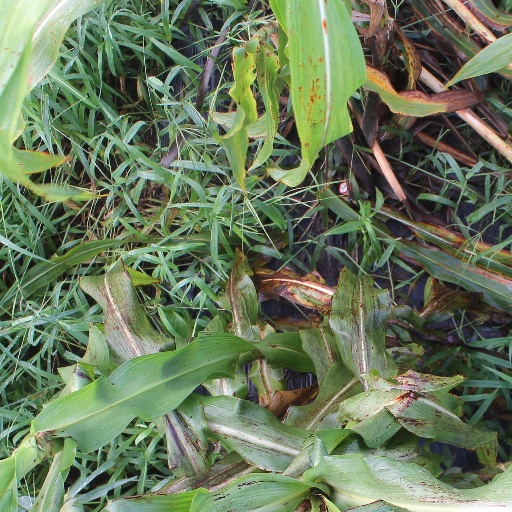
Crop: sorghum